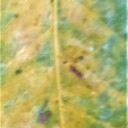
Label: Leaf_rust